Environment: real
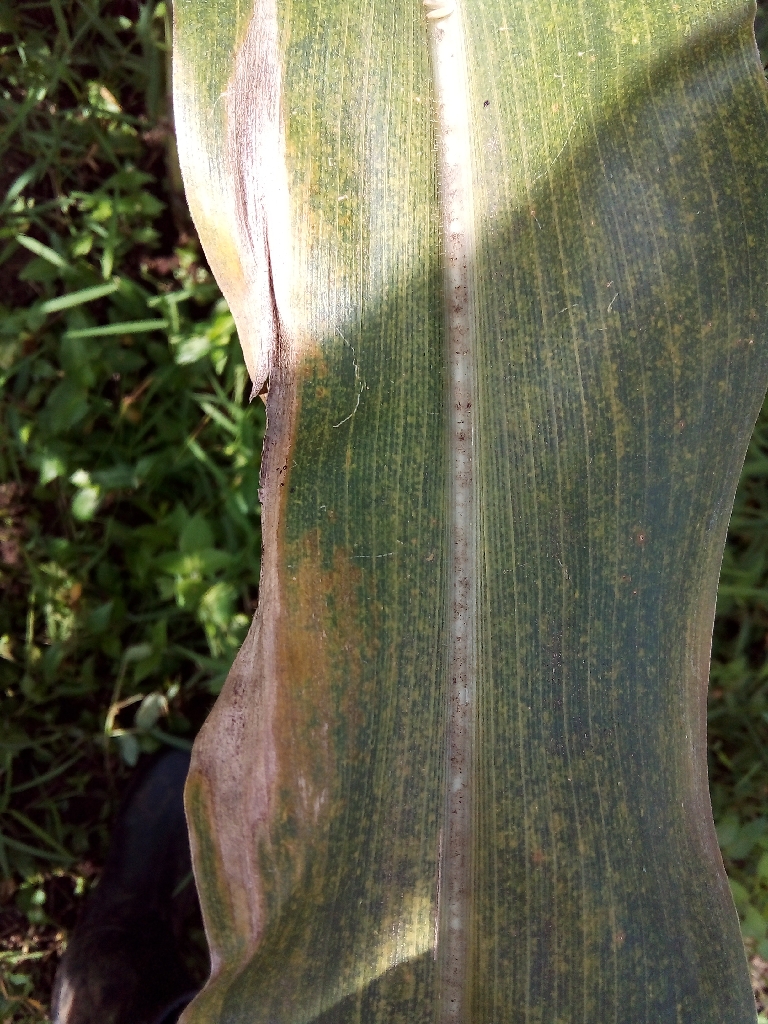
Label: northern_corn_leaf_blight